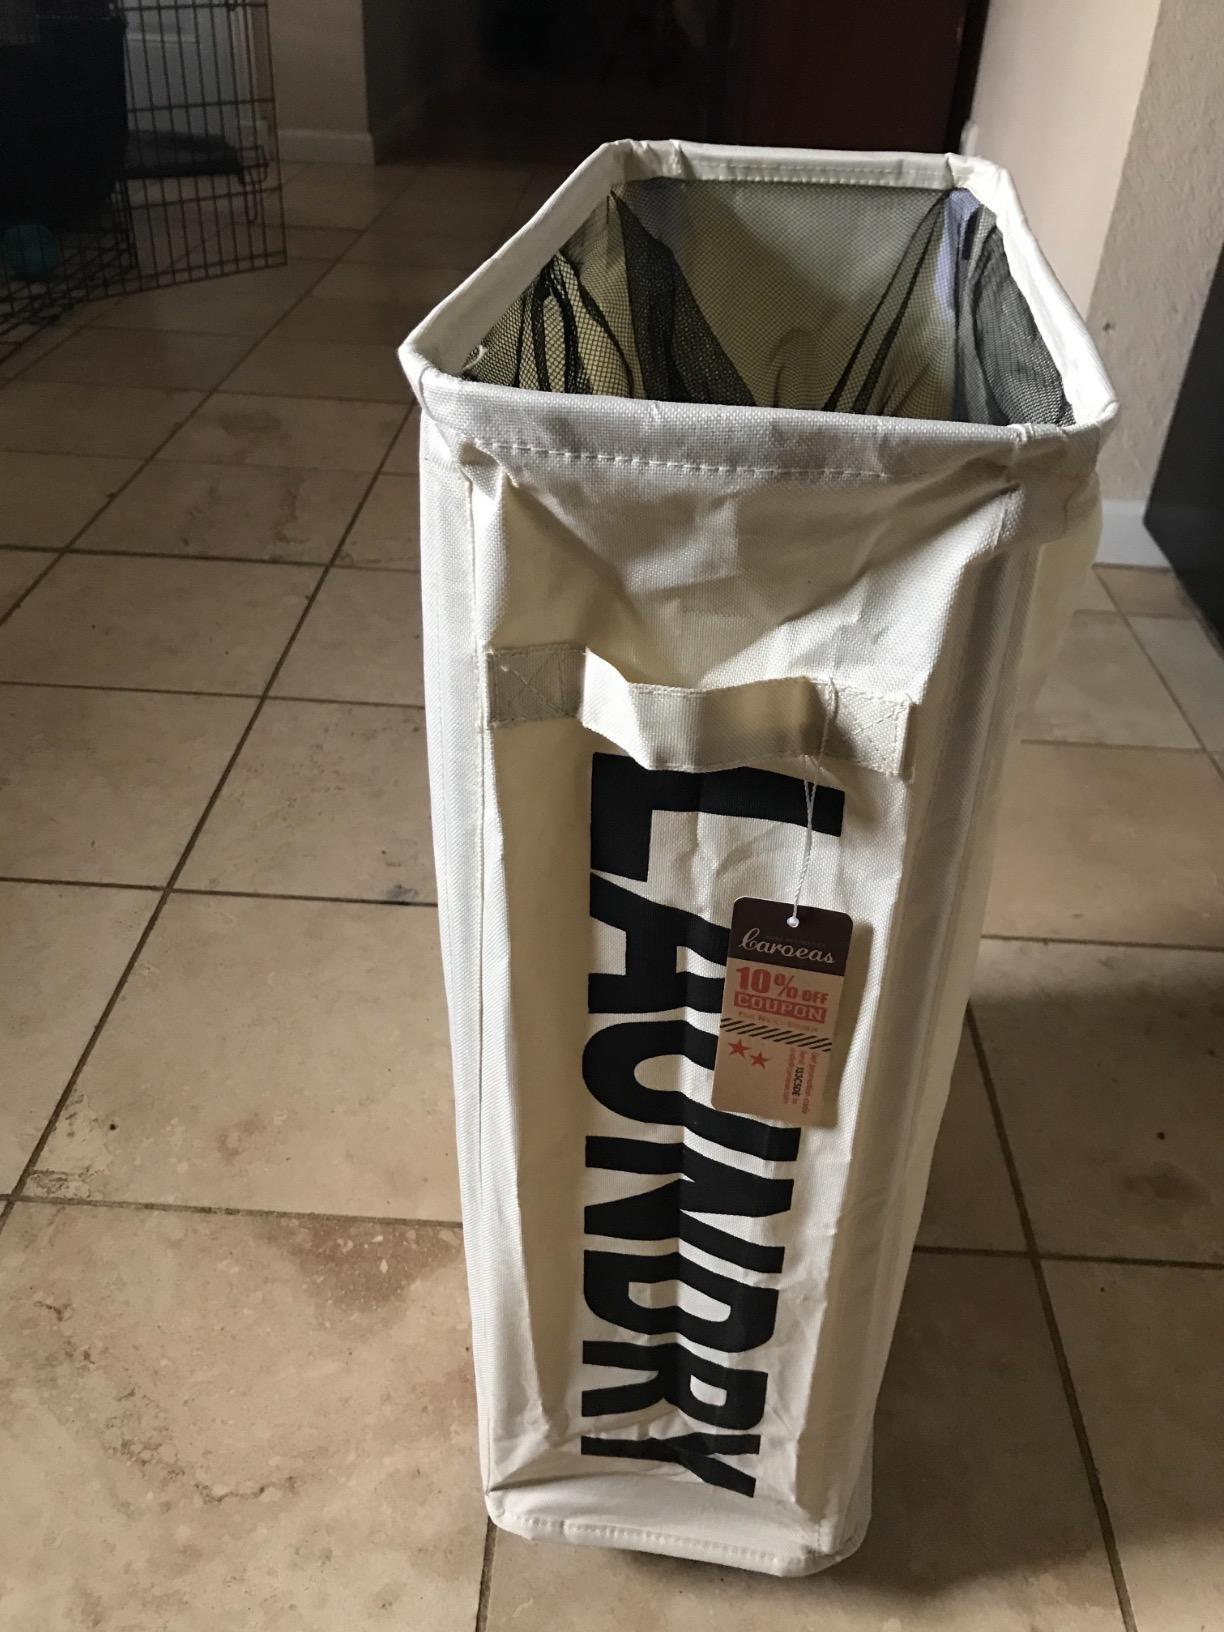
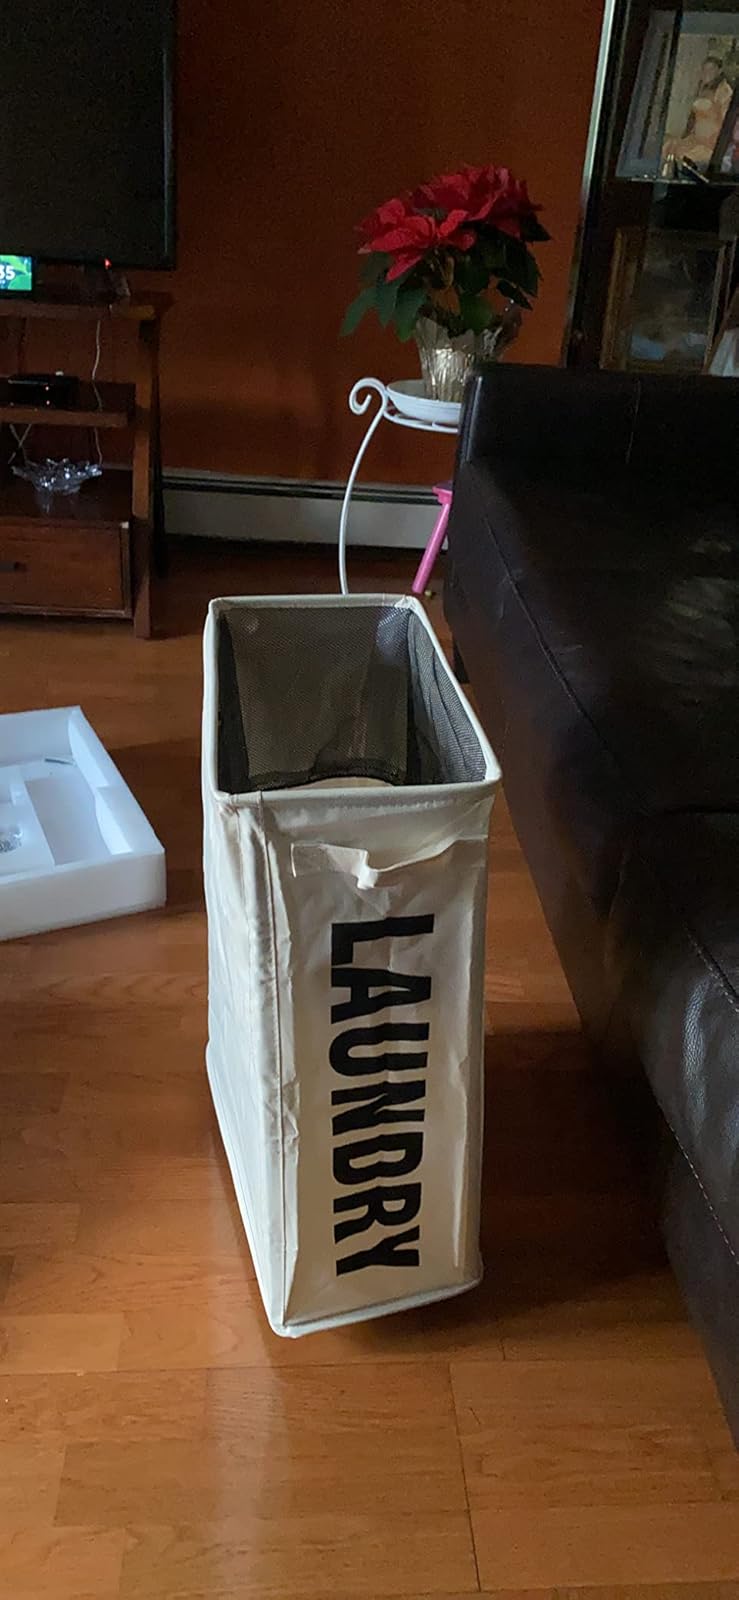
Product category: items_hamper
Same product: yes